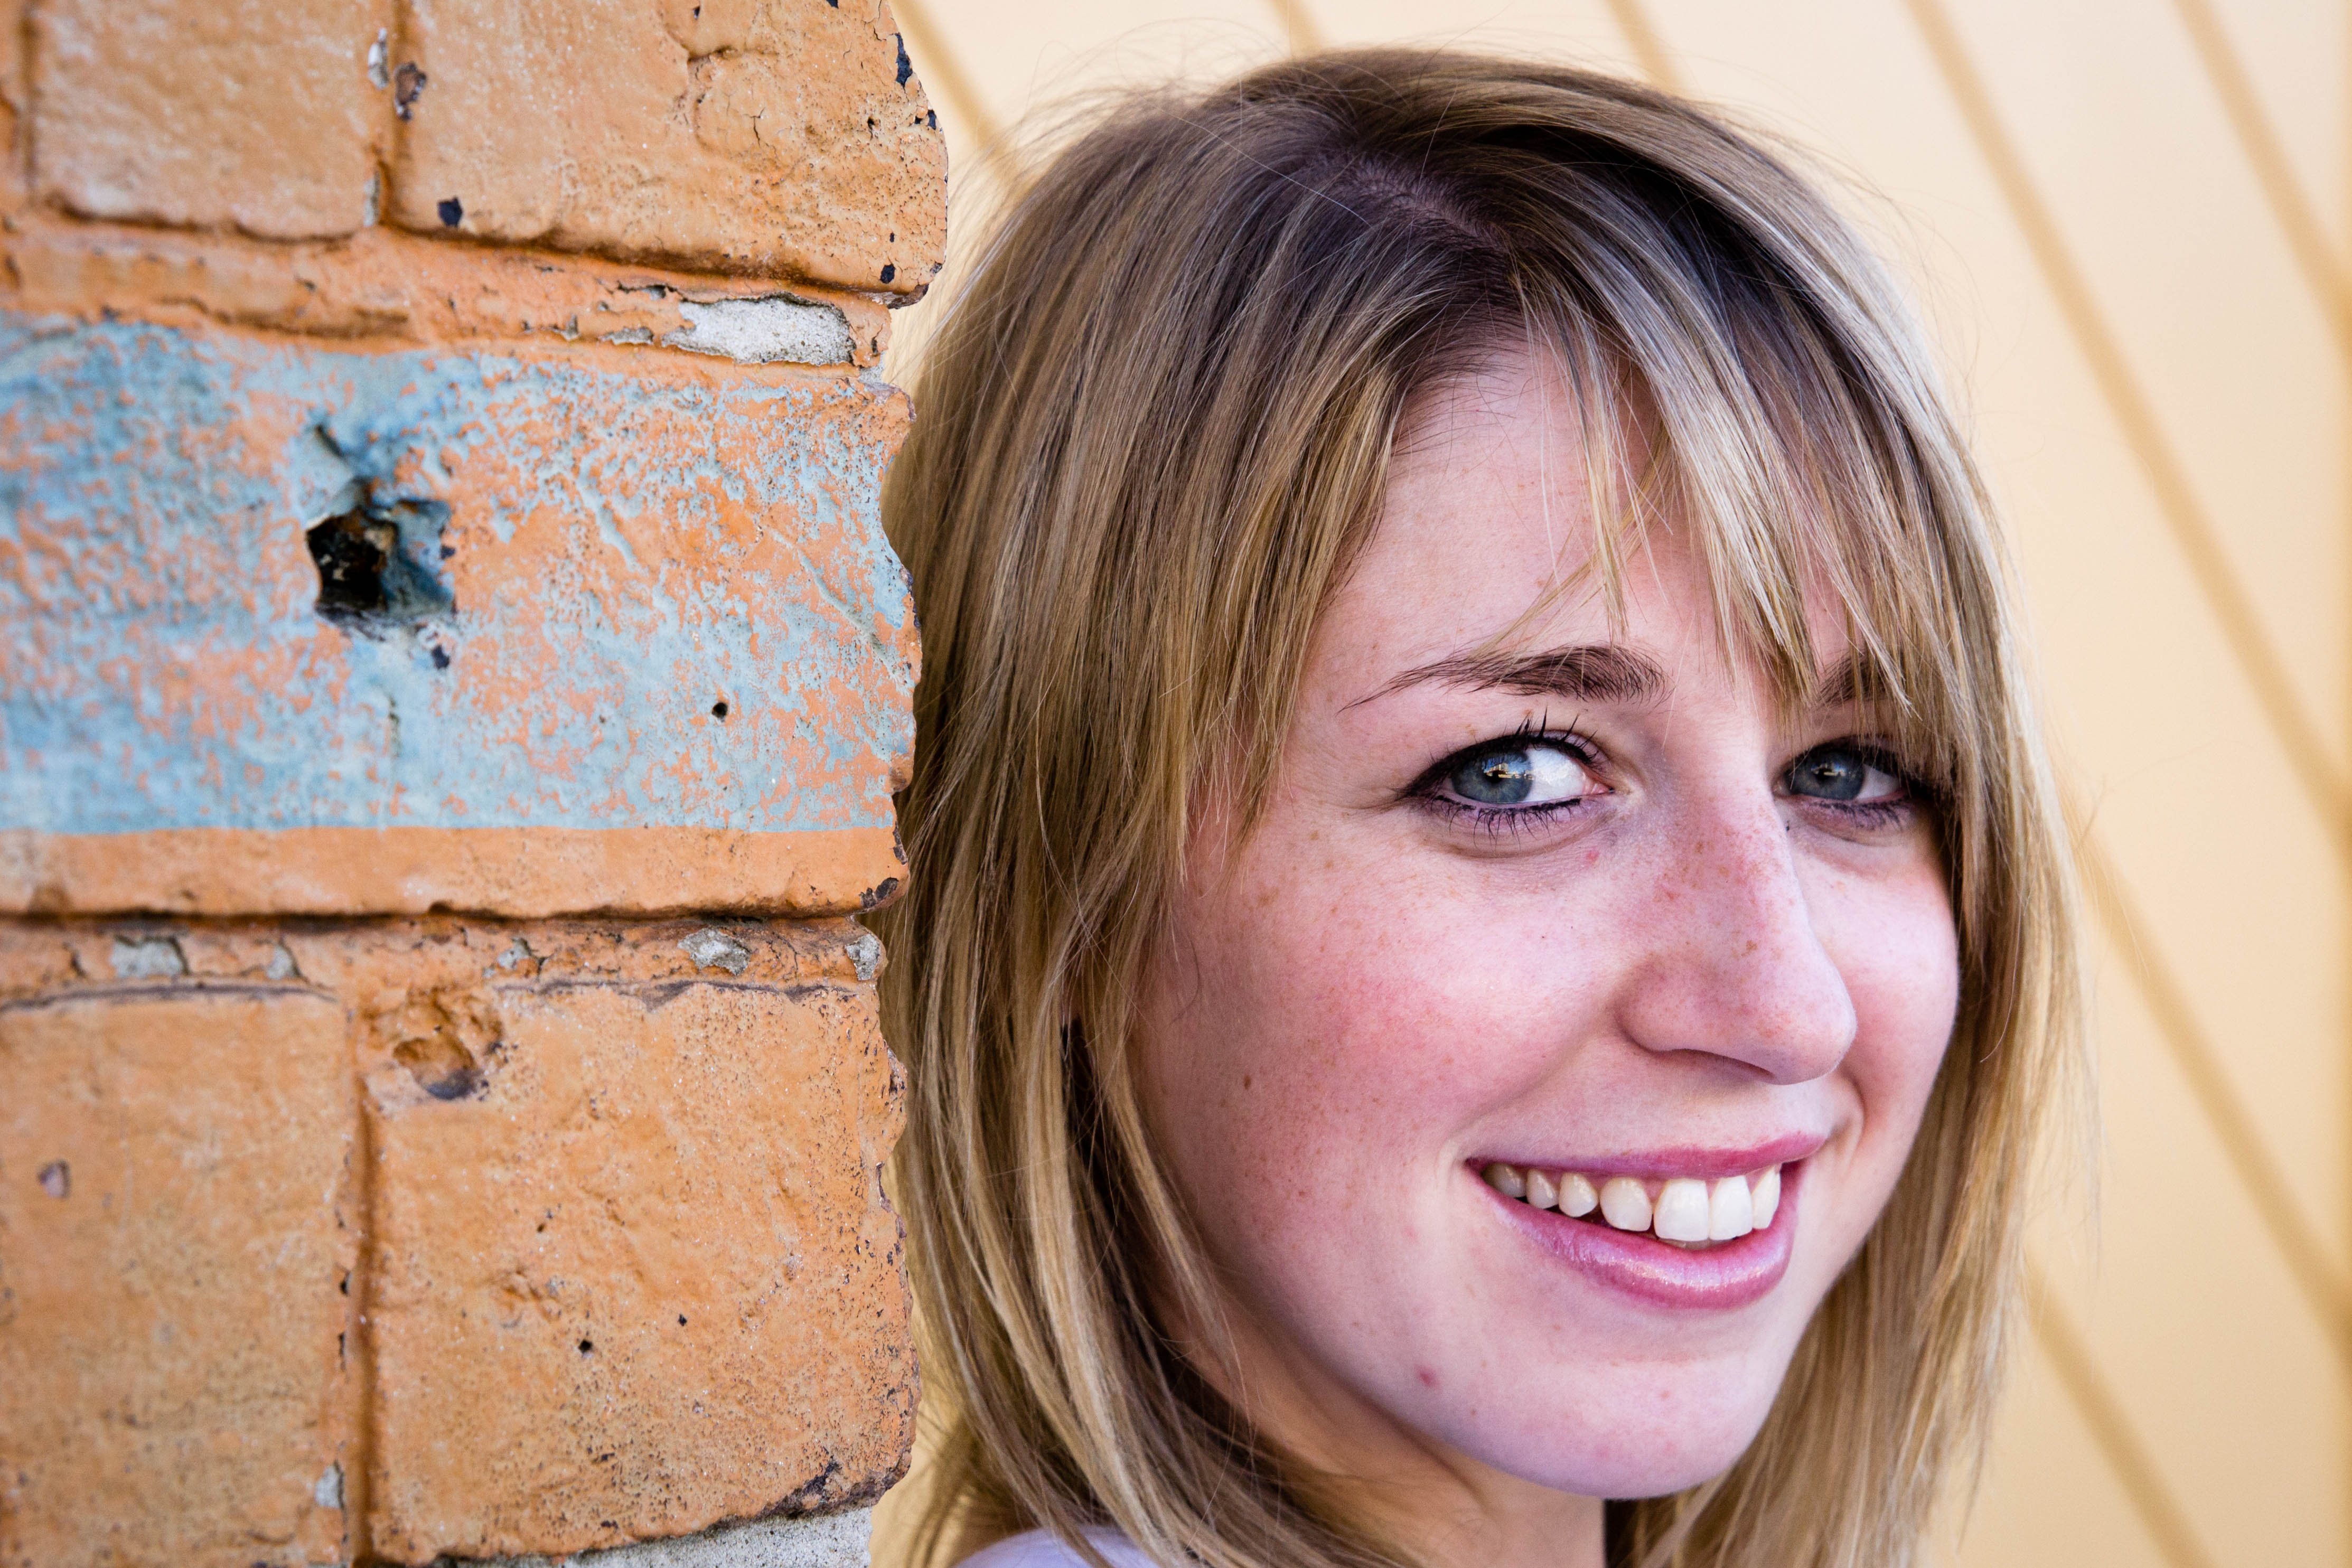
person, girl, woman, hair, photography, portrait, model, color, lady, facial expression, hairstyle, smile, mouth, close up, face, nose, eye, head, skin, beauty, blond, organ, emotion, portrait photography